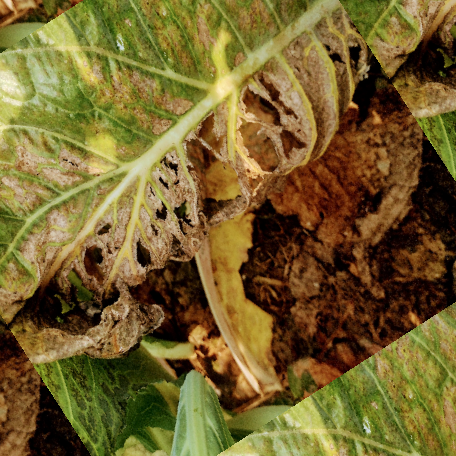
Label: Downy Mildew